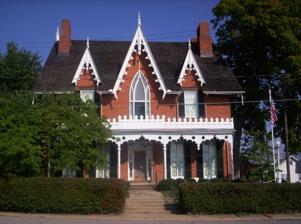
Building: Oak Hill Cottage
Country: United States of America
Year built: 1847
Historic house in Ohio, United States United States historic place Oak Hill Cottage U.S. National Register of Historic Places Oak Hill Cottage, Mansfield, Ohio Show map of Ohio Show map of the United States Location 310 Springmill Street, Mansfield , Ohio Coordinates 40°46′04″N 82°31′04″W / 40.76778°N 82.51778°W / 40.76778; -82.51778 Built 1847 Architect John Robinson Architectural style Gothic Revival NRHP reference No. 69000149 Added to NRHP June 11, 1969 Oak Hill Cottage ,  built in 1847 by John Robinson, superintendent of the Sandusky, Mansfield, and Newark Railroad ,  is an historic Gothic Revival brick  house with Carpenter Gothic ornamentation located at 310 Springmill Street in Mansfield , Ohio , in the United States . All of the furnishings and artifacts inside the house are original to about the 1870s and have come down to the present, intact. Robinson purchased the land for his home in April 1844 from Edward Wilkinson. He named the plot White Oak Hill. His home was later called, “The one perfect Gothic House I’ve seen in the United States,” by Ralph Adams Cram, architect of the Cathedral of St. John the Divine in New York City. The house was built near the railroad for the convenience of its owner, who wished to live near Mansfield's railroad and business district. After falling on hard times financially, Robinson returned the house to the Farmer's Bank, which held it until it was bought by Mr. Harvey Hall in 1861. It was acquired by its most prominent and famous owner, Dr. Johannes Jones in 1864 and was the home of his family for over a century. It was Dr. Jones’ wife Francis Barr Jones and their four daughters Madell, Bess, Ida, and Leile who made Oak Hill Cottage a showplace and the centerpiece of Mansfield's leading social affairs at the time. It was the habit of Dr. Jones to hold informal receptions for musicians who were visiting and performing in Mansfield at Oak Hill. Dr. Jones died in 1895 and his funeral services were held at Oak Hill Cottage. His wife Francis lived on in the home until her death in 1912. The last private owner of the house was the Jones’ youngest daughter Leile Barrett. She maintained the home until her own declining fortunes and failing health caused her to allow the house to fall into disrepair. This led her to sell Oak Hill to the Richland County Historical Society in 1965. The Historical Society restored the house and the furniture inside to about the year 1870, which was around when most of the items inside the house had been bought originally. It was finally open for public tours in 1983. Oak Hill Cottage was the setting of The Green Bay Tree , Mansfield native and grand-nephew to Mrs. Jones Louis Bromfield 's first novel. His fond memories of spending time in the home led him to memorialize it as “Shane’s Castle” in the 1924 novel. On June 11, 1969, it was added to the National Register of Historic Places . It is now the Oak Hill Cottage and Museum . Underground Railroad stop legend A common legend surrounding the Oak Hill Cottage is that the house was used as a stop on the Underground Railroad. This legend was disproved by Mrs. Ethel Zott, a relative of John Robinson, the house's first owner, during a newspaper interview. She stated that she doubted he would use his home as a link in the Underground Railroad. In fact, diary entries made by Robinson indicated that he was sympathetic to Southern slave-holding states and did not want Lincoln elected as president. Current use Welcome sign The house was bought in 1965 by the Richland County Historical Society which has restored it and now maintains it as a museum open to the public. See also National Register of Historic Places listings in Richland County, Ohio References